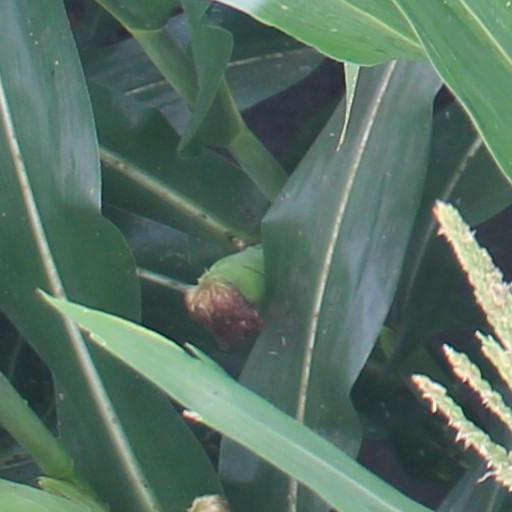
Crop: maize; corn